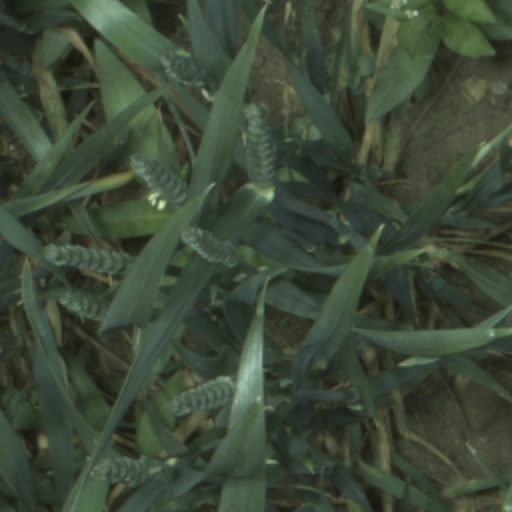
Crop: wheat